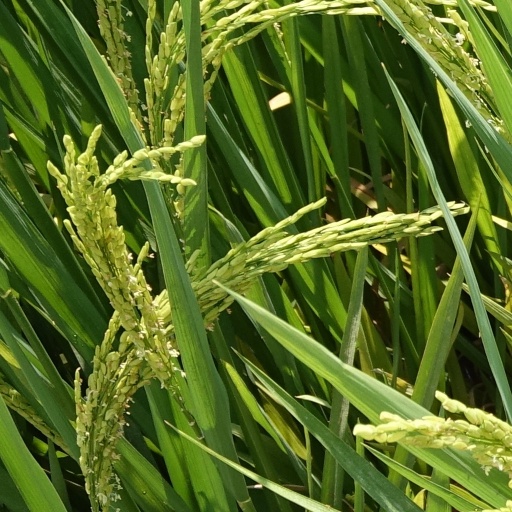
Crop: rice